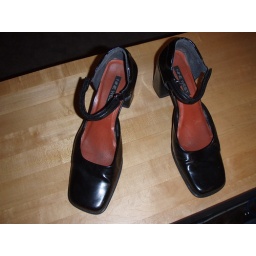
Size 8 1/2 leather dress shoes made by Nine West